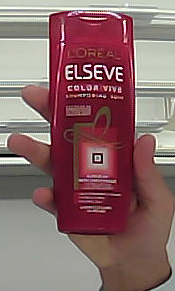
Product: loreal_shampoo